Rui Costa

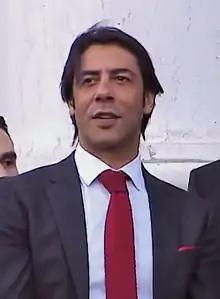
Costa in 2019

Rui Manuel César Costa (born 29 March 1972) is a Portuguese former professional footballer who is the 34th president of sports club S.L. Benfica. He also succeeded Luís Filipe Vieira as president of the club's SAD board of directors.